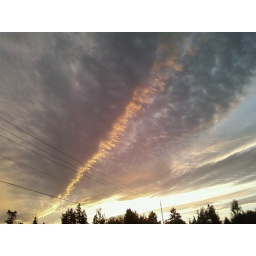
Cool clouds in the sky tonight. Too bad I forgot my real camera...